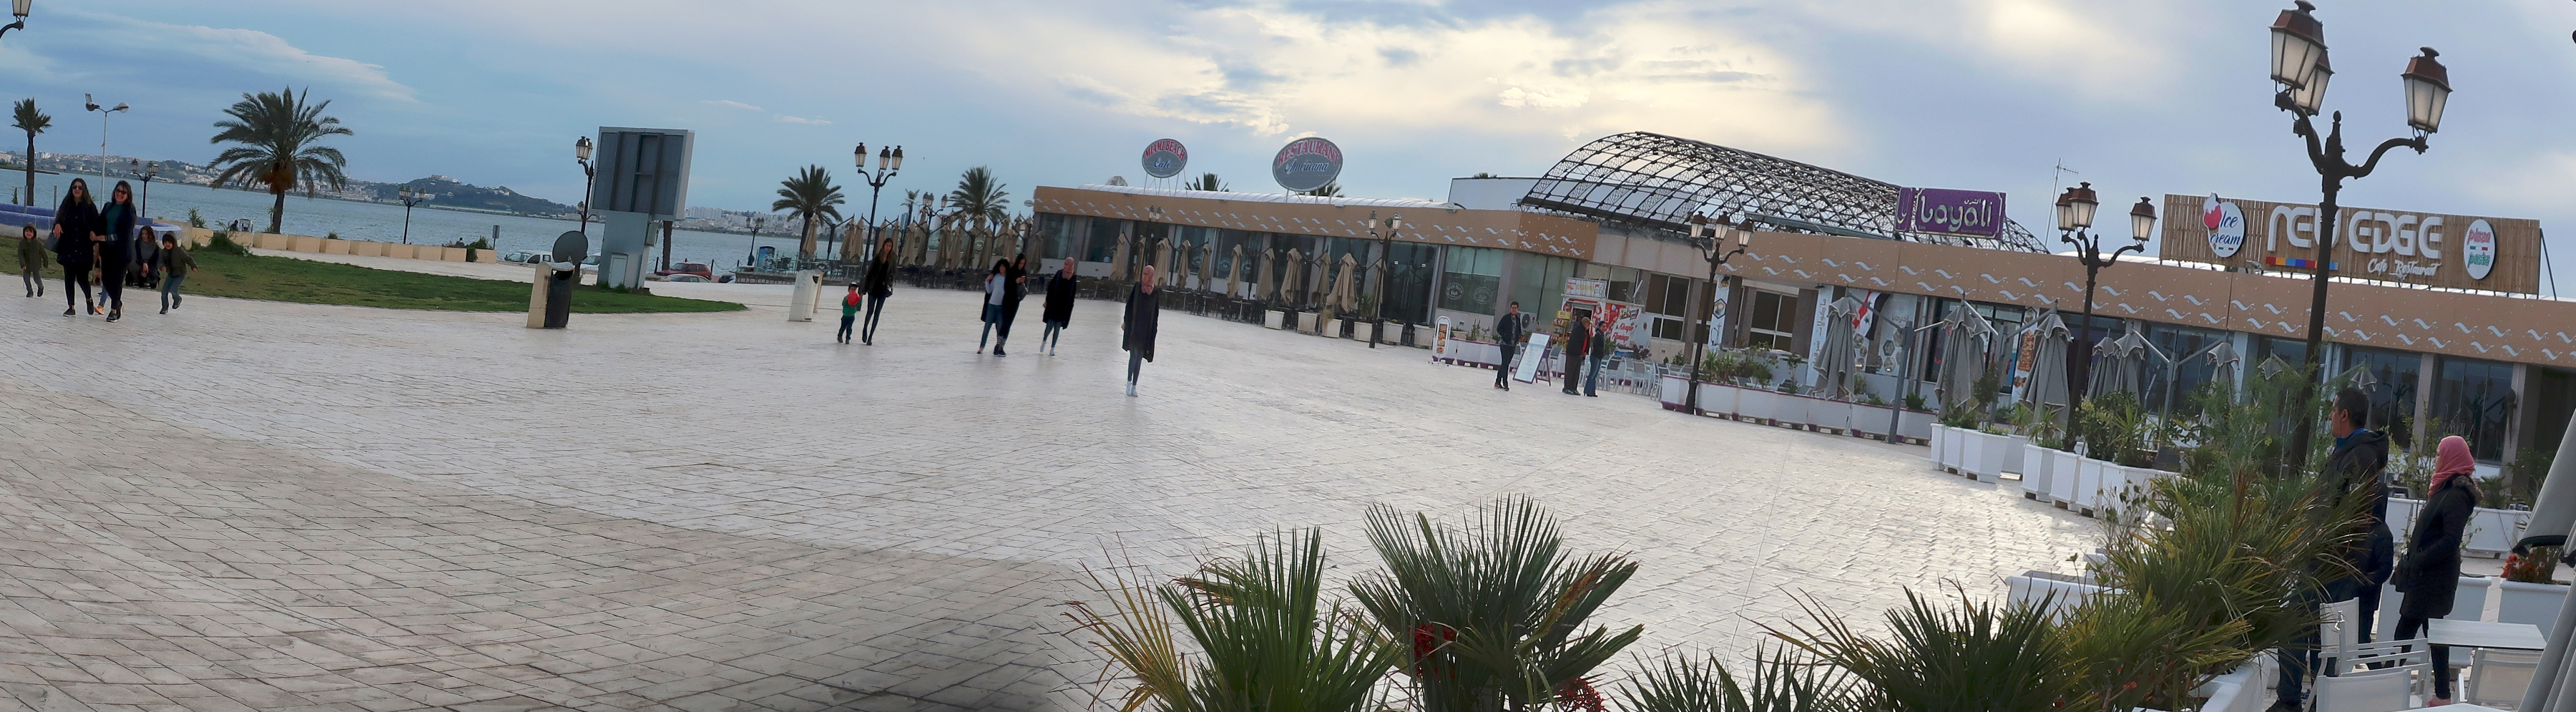
beach, sea, water, tourism, building, leisure